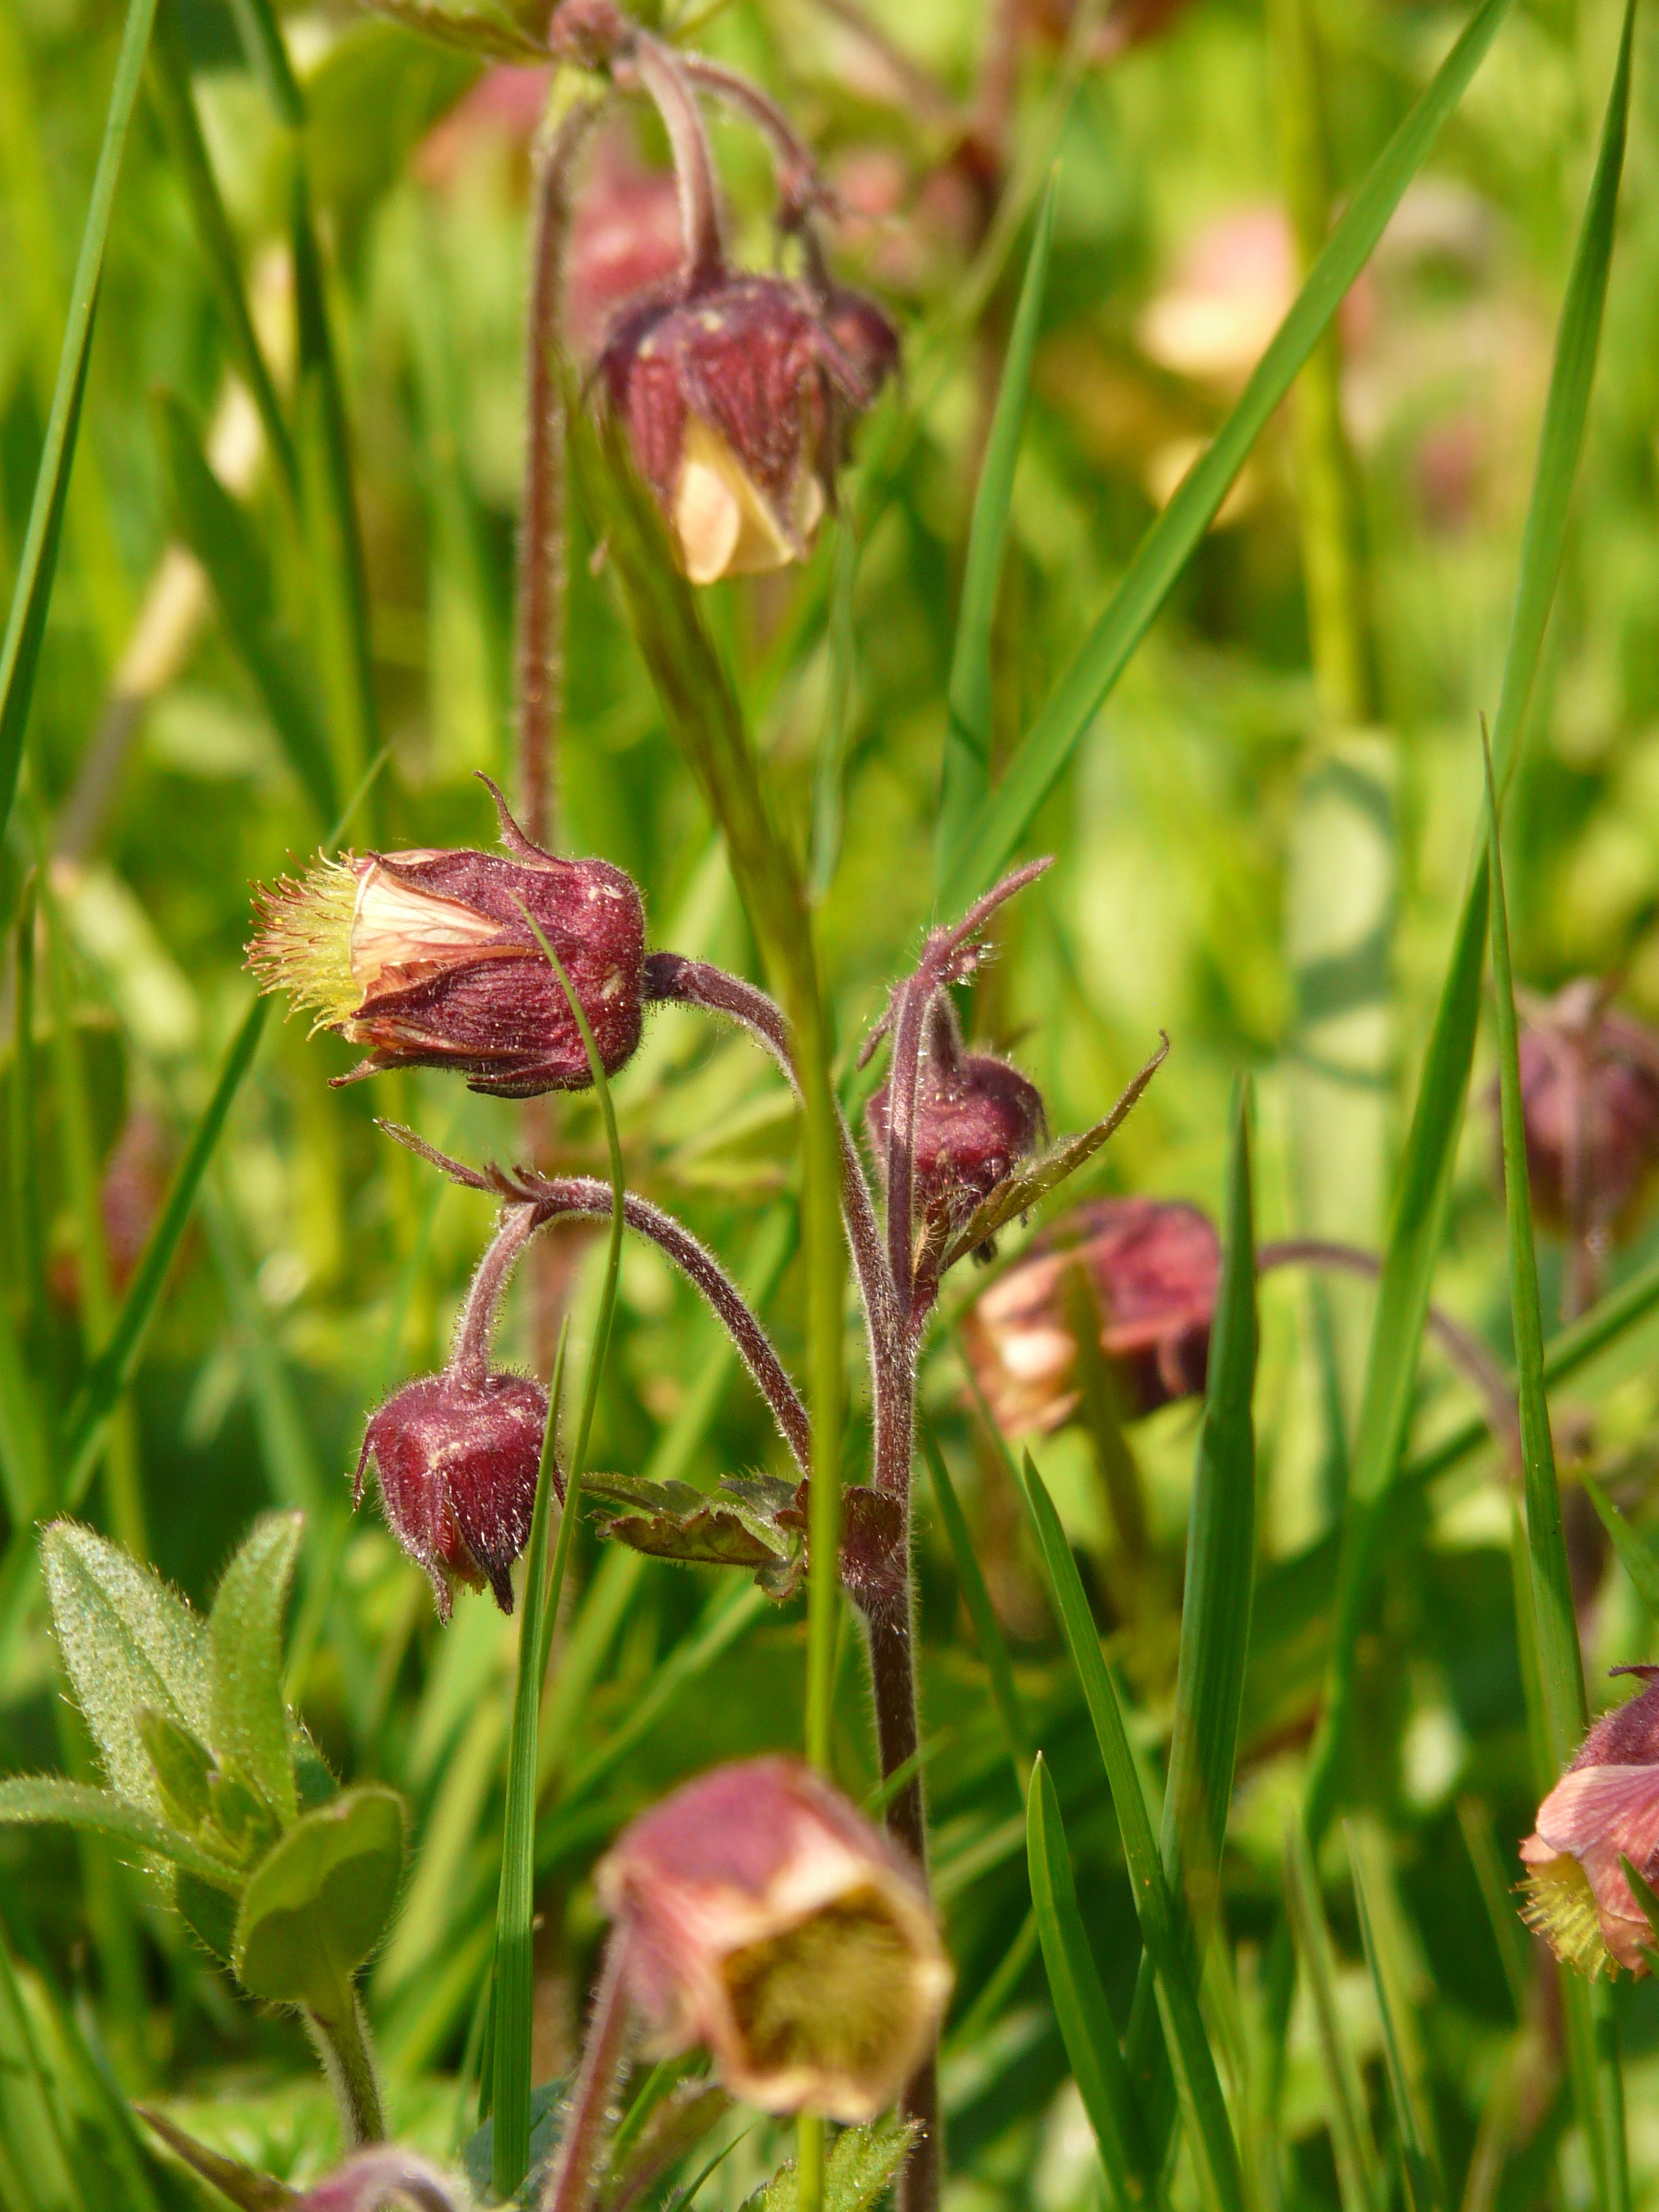
blossom, plant, meadow, prairie, flower, purple, bloom, spring, red, herb, produce, macro, botany, garden, close, flora, wildflower, flowers, pointed flower, violet, rose greenhouse, flowering plant, geum, rosaceae, avens, geum rivale, blutstroepfle, land plant, everlasting sweet pea, snake's head, fumaria, blutstroepferl, benediktwurz, besides